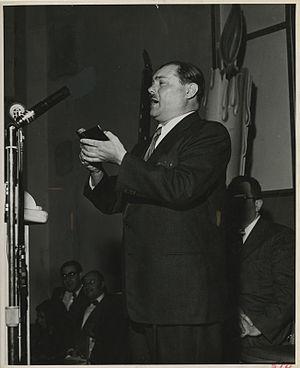
Moshe Koussevitzky est un des plus grands chantres juifs de tous les temps, né en Biélorussie, et vivant après la Seconde Guerre mondiale aux États-Unis.